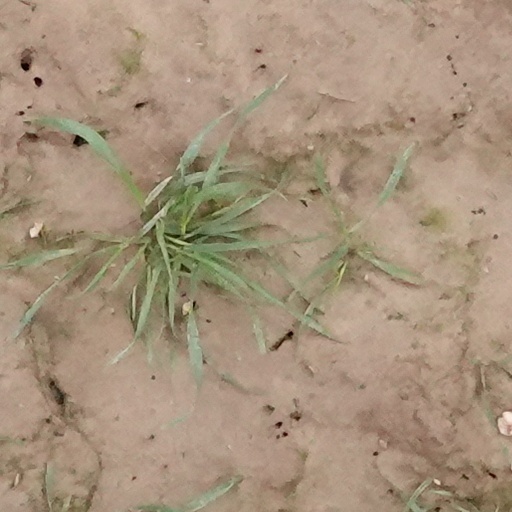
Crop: wheat